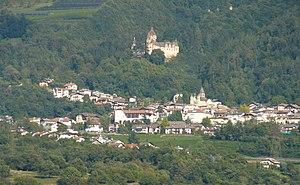
Montan est une commune italienne d'environ 1 700 habitants située dans la province autonome de Bolzano dans la région du Trentin-Haut-Adige dans le nord-est de l'Italie.